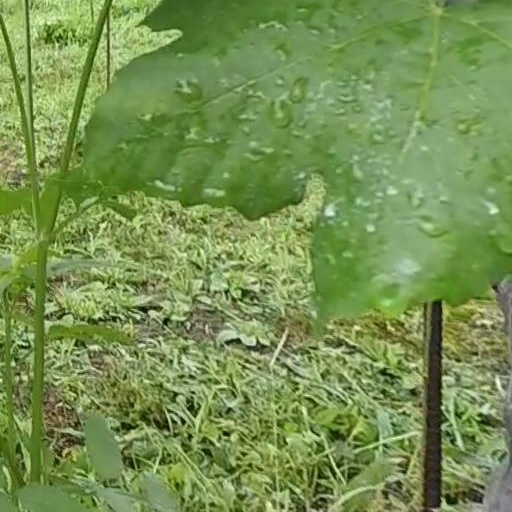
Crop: grape